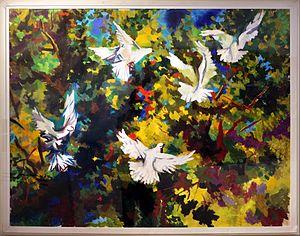
Renato Guttuso est un peintre italien, représentant du réalisme pendant les périodes fasciste et républicaine de l'histoire italienne contemporaine.